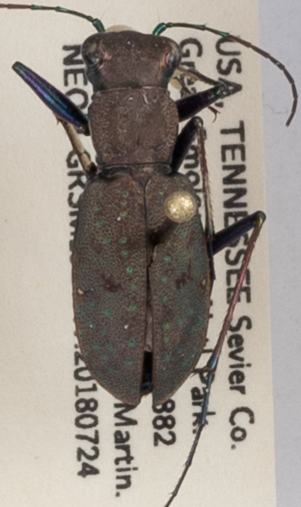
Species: Cylindera unipunctata
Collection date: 2018-07-24
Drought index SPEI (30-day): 1.45
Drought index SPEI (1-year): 0.54
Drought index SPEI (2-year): -0.17